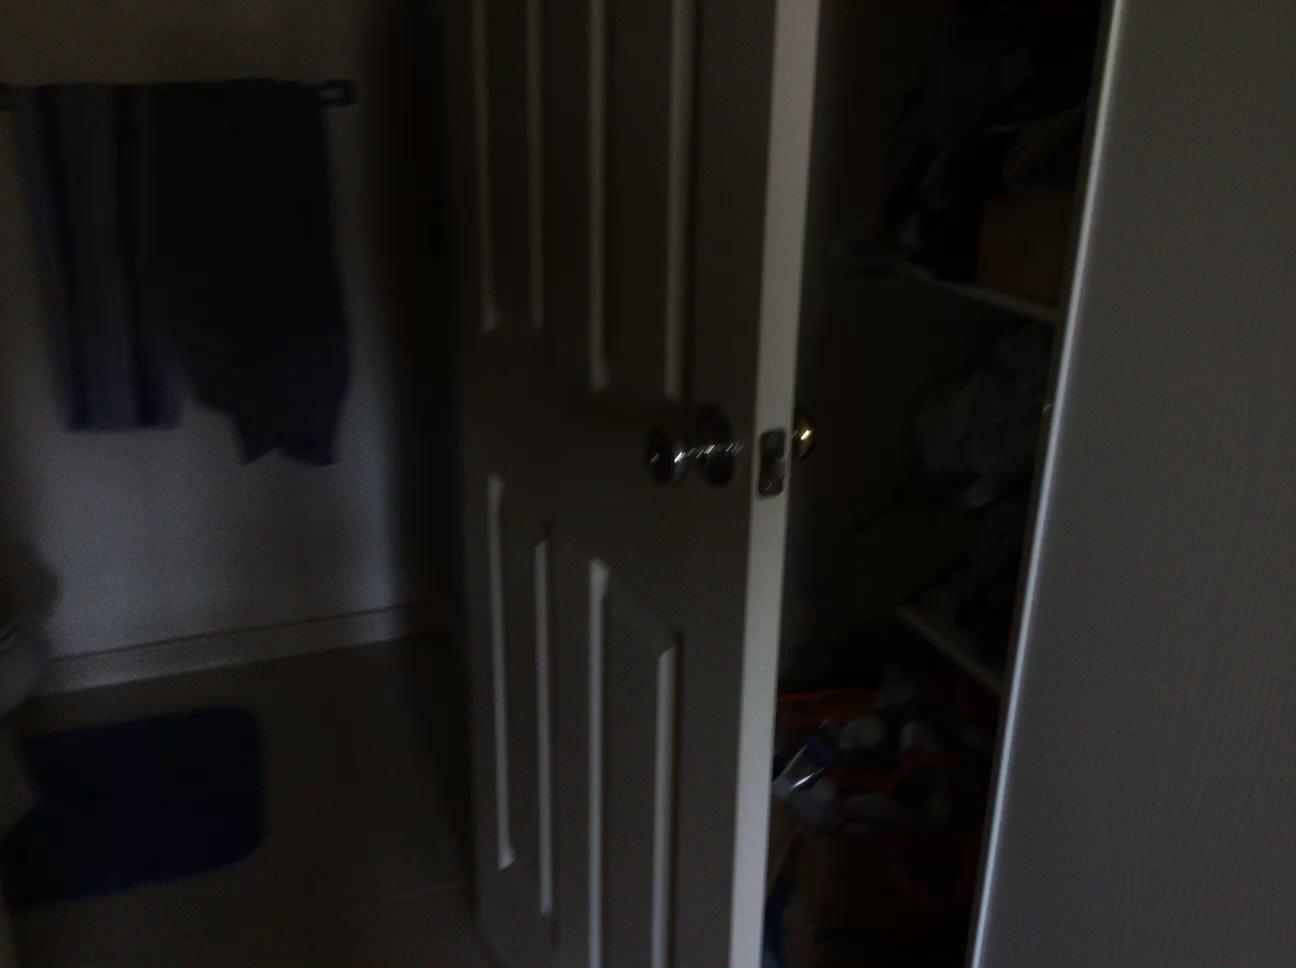
Question: In the image, there is the door. Pinpoint several points within the vacant space situated behind the door from the camera's perspective. Your final answer should be formatted as a list of tuples, i.e. [(x1, y1), ...], where each tuple contains the x and y coordinates of a point satisfying the conditions above. The coordinates should be between 0 and 1, indicating the normalized pixel locations of the points.
Answer: [(0.312, 0.799), (0.271, 0.806), (0.229, 0.814), (0.274, 0.838), (0.230, 0.846), (0.185, 0.854), (0.139, 0.864), (0.277, 0.871), (0.231, 0.881), (0.184, 0.890), (0.136, 0.901), (0.280, 0.908), (0.232, 0.918)]